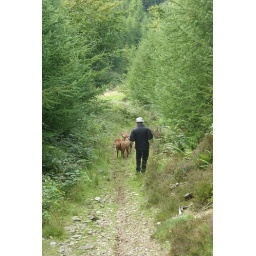
The man in the hat and the Ridgies in the Brechfa forest